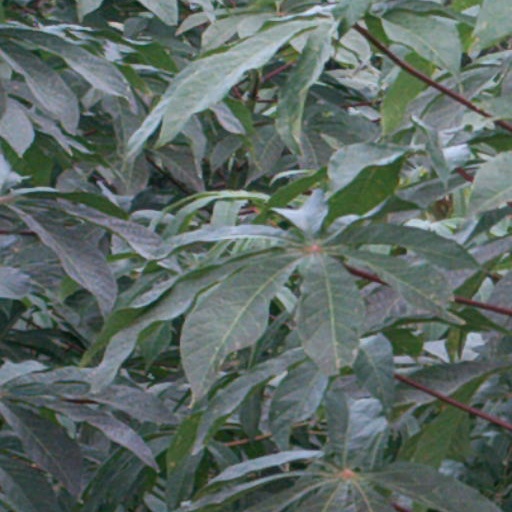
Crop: cassava